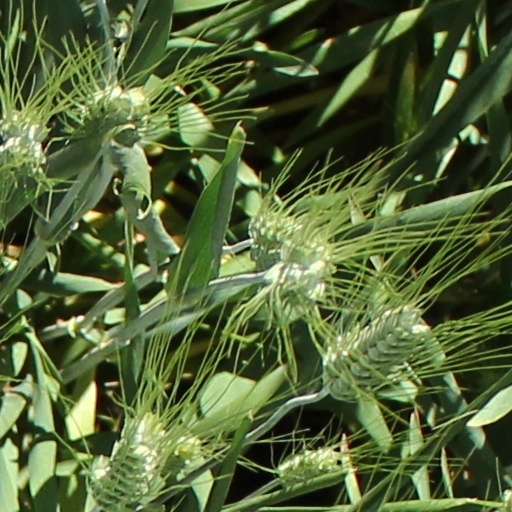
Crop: wheat